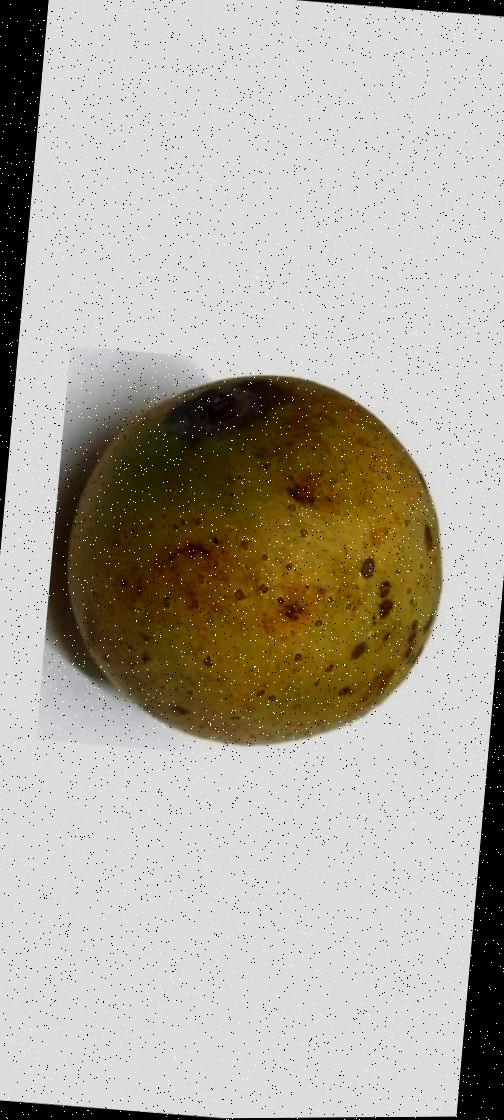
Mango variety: Gourmoti